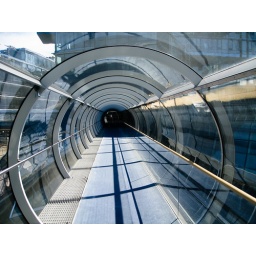
bridge over square. building designed by Benisch